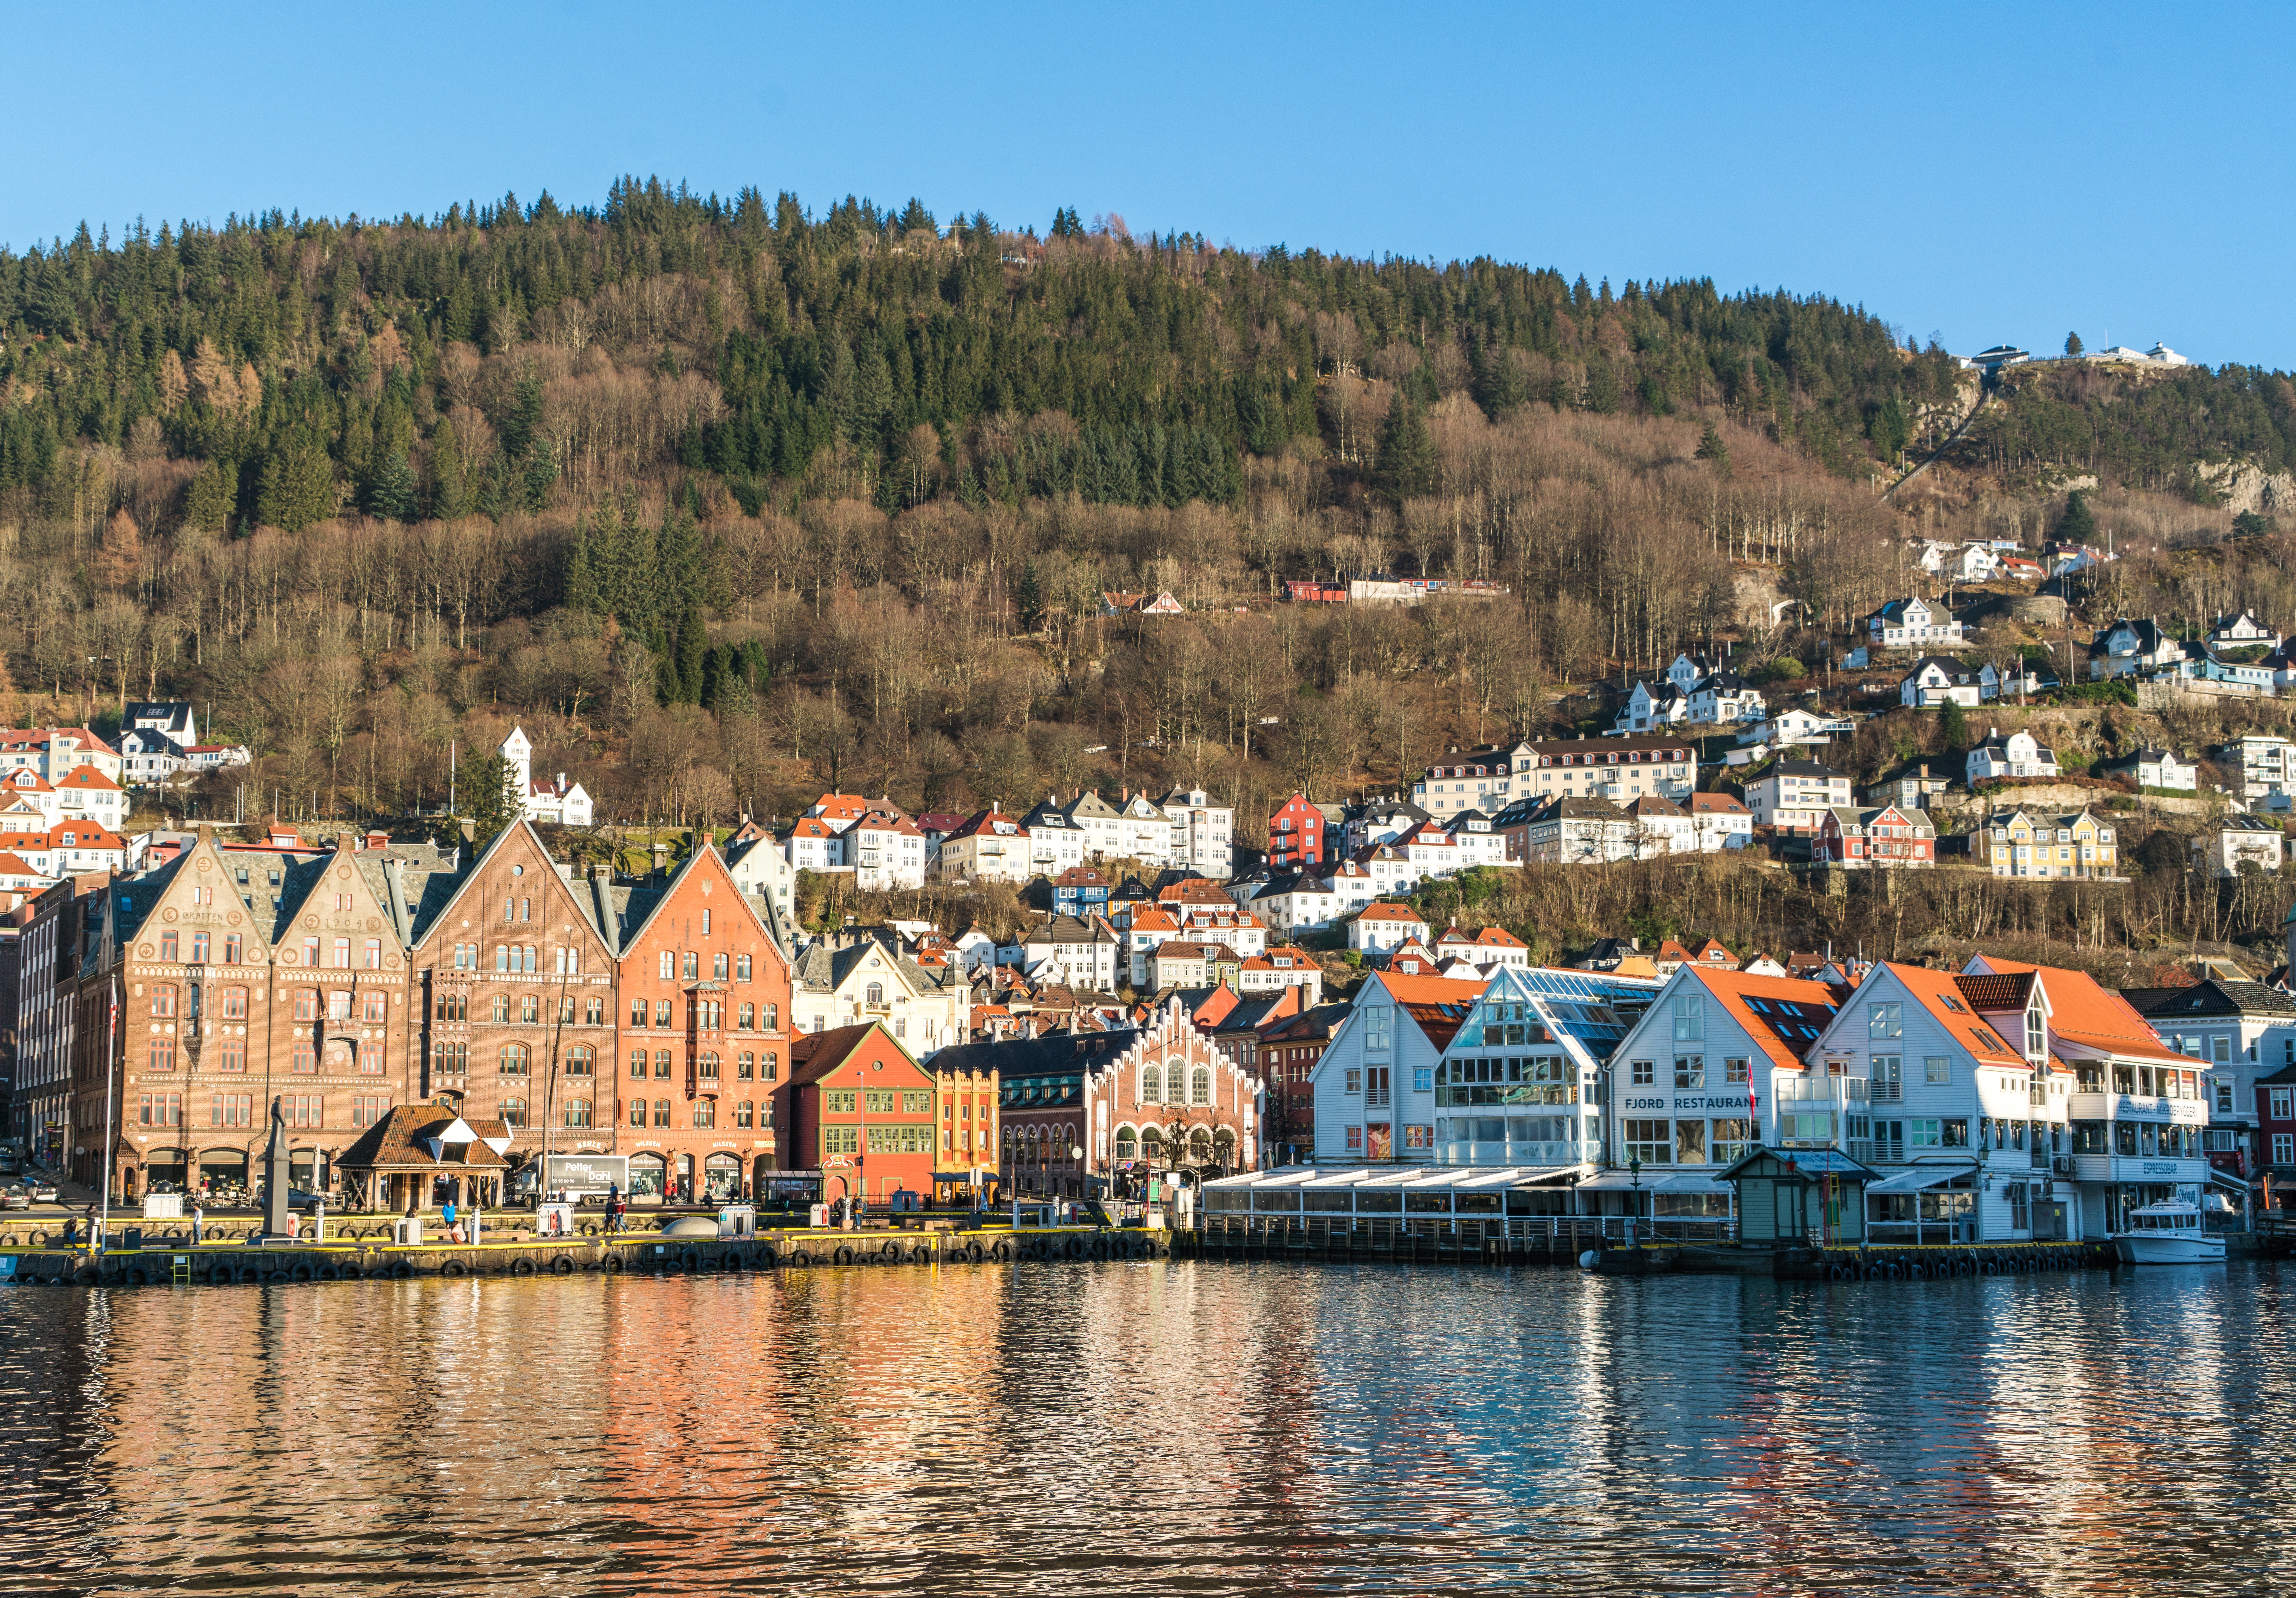
landscape, sea, nature, architecture, lake, town, building, city, river, cityscape, travel, europe, reflection, vehicle, bay, harbor, colorful, tourism, body of water, mountains, wooden, bergen, norway, scandinavia, bryggen